Unreformed House of Commons

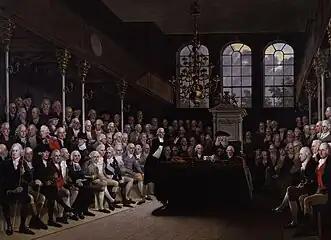
Prime Minister William Pitt the Younger addresses the House of Commons on the War of the First Coalition

The "unreformed House of Commons" is a name given to the House of Commons of Great Britain (after 1800 the House of Commons of the United Kingdom) before it was reformed by the Reform Act 1832, the Irish Reform Act 1832, and the Scottish Reform Act 1832.